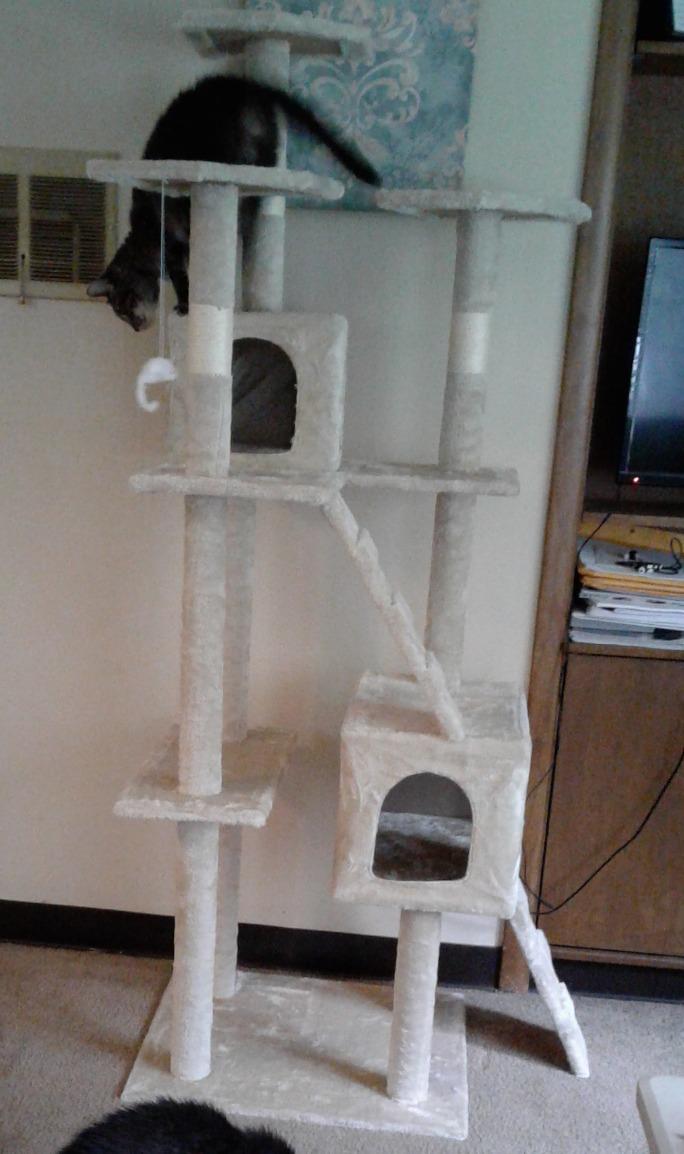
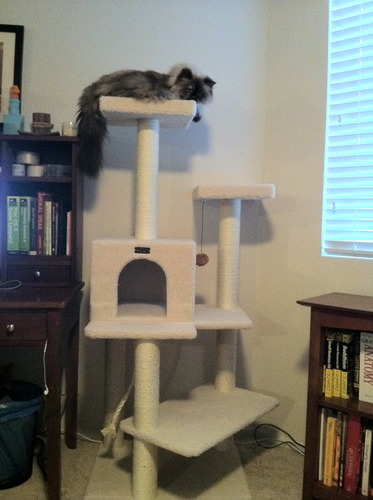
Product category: items_cat tree
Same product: no